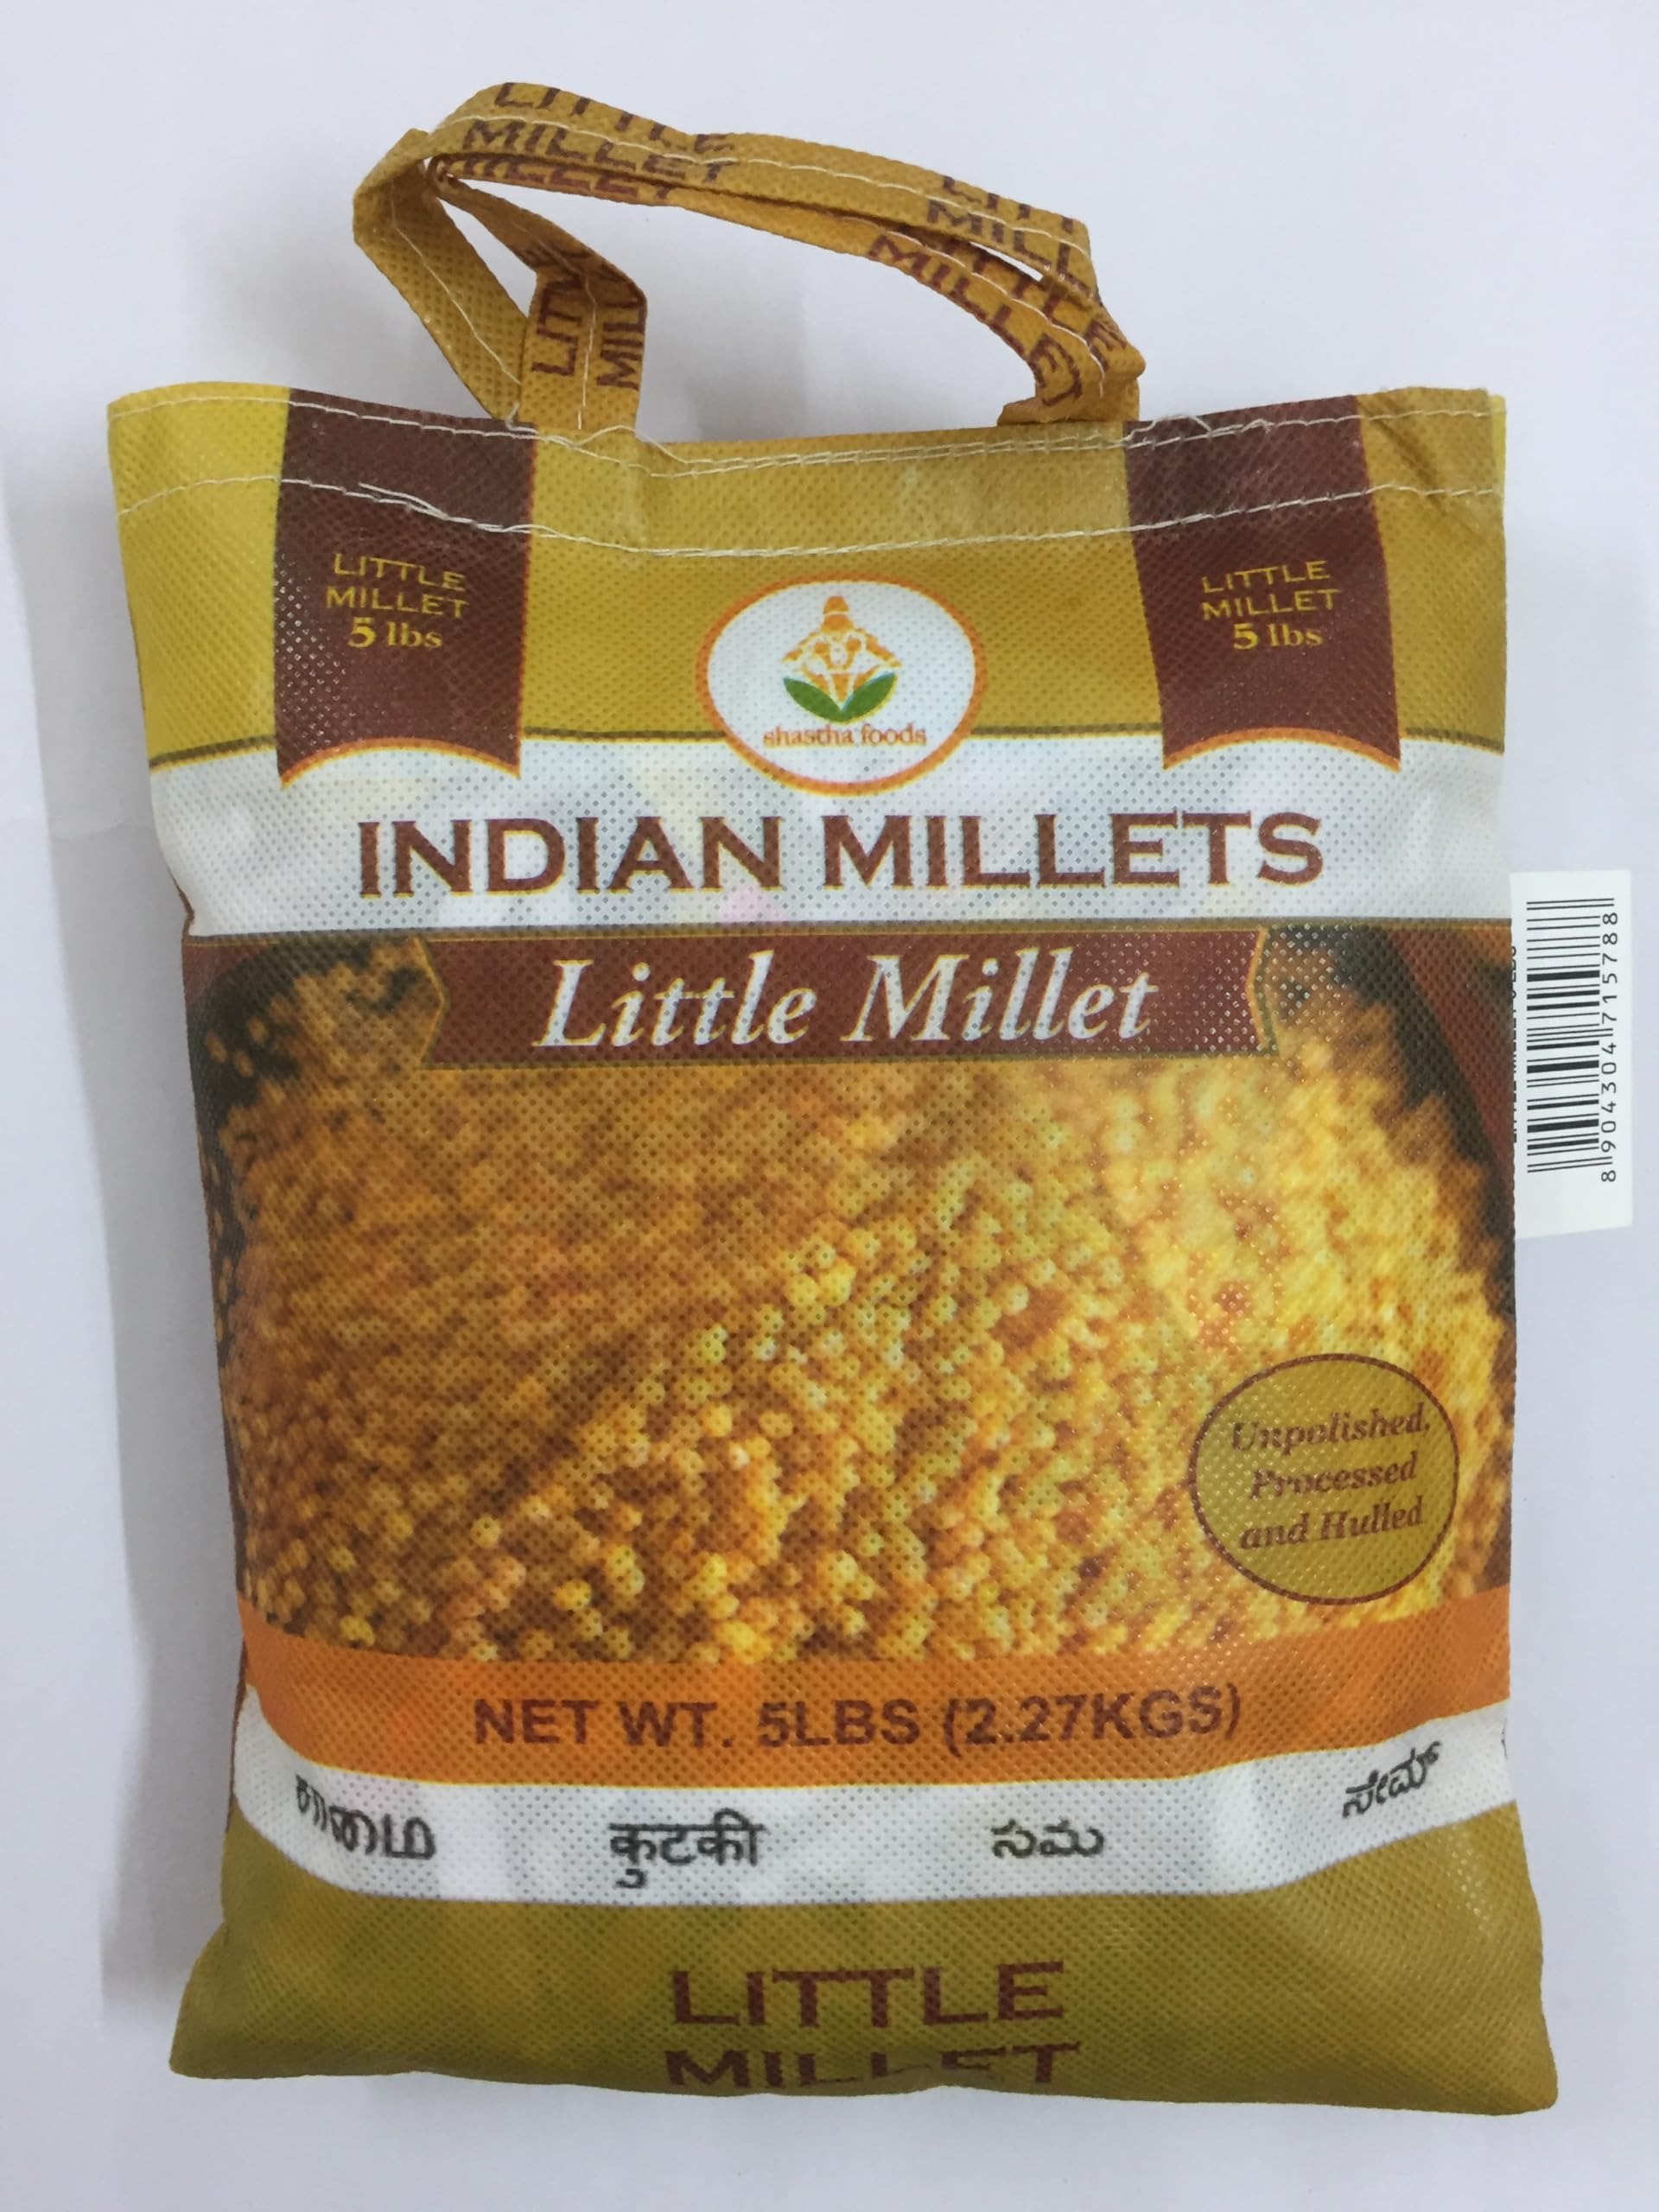
Item Name: Shastha Little Millet (Samai)- 5 Lbs (Pack of 1) - Processed, Unpolished and Hulled
Bullet Point 1: Shastha Little Millet (Samai) - 5 Lbs (Pack of 1)
Bullet Point 2: Little millet is one of the small millets commonly known as ‘kutki’ in Hindi, ‘samai’ in Tamil and Kannada and ‘samalu’ in Telugu and Chama in Malayalam
Bullet Point 3: Excellent source of protein, carbohydrates, fat, fiber, iron, phosphorous, magnesium, niacin and polyphenols
Bullet Point 4: It is Processed, Unpolished and Hulled
Product Description: Little millet is one of the small millets commonly known as ‘kutki’ in Hindi, ‘samai’ in Tamil and Kannada and ‘samalu’ in Telugu and Chama in Malayalam. - All recipes made with staple rice can be prepared using little millets with similar taste. - Faster to cook than rice. - Excellent source of protein, carbohydrates, fat, fiber, iron, phosphorous, magnesium, niacin and polyphenols - Could be used for making roti, Dosa, upma, Kichadi baked and fried items, Salads, Payasam and many more. - Little millet contains amino acids in balanced proportions and is rich in methionine, cysteine and lysine. - Beneficial to vegans dependent on plant foods for protein.
Value: 5.0
Unit: Count

Price: 27.99